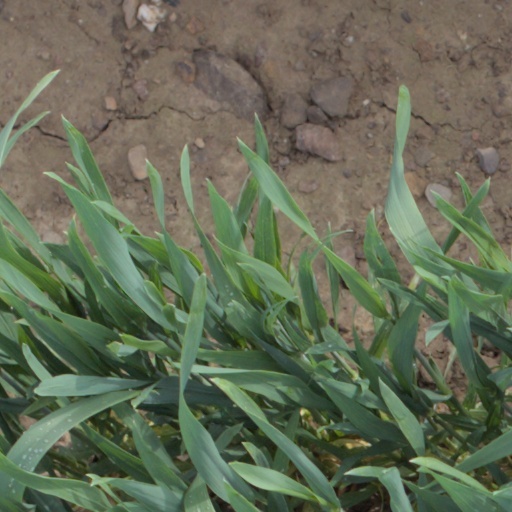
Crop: wheat